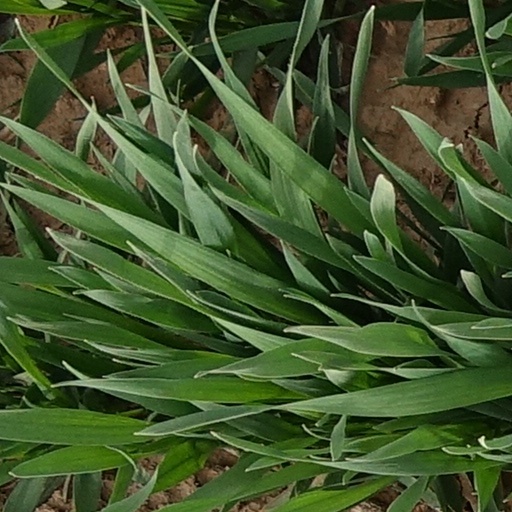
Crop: wheat